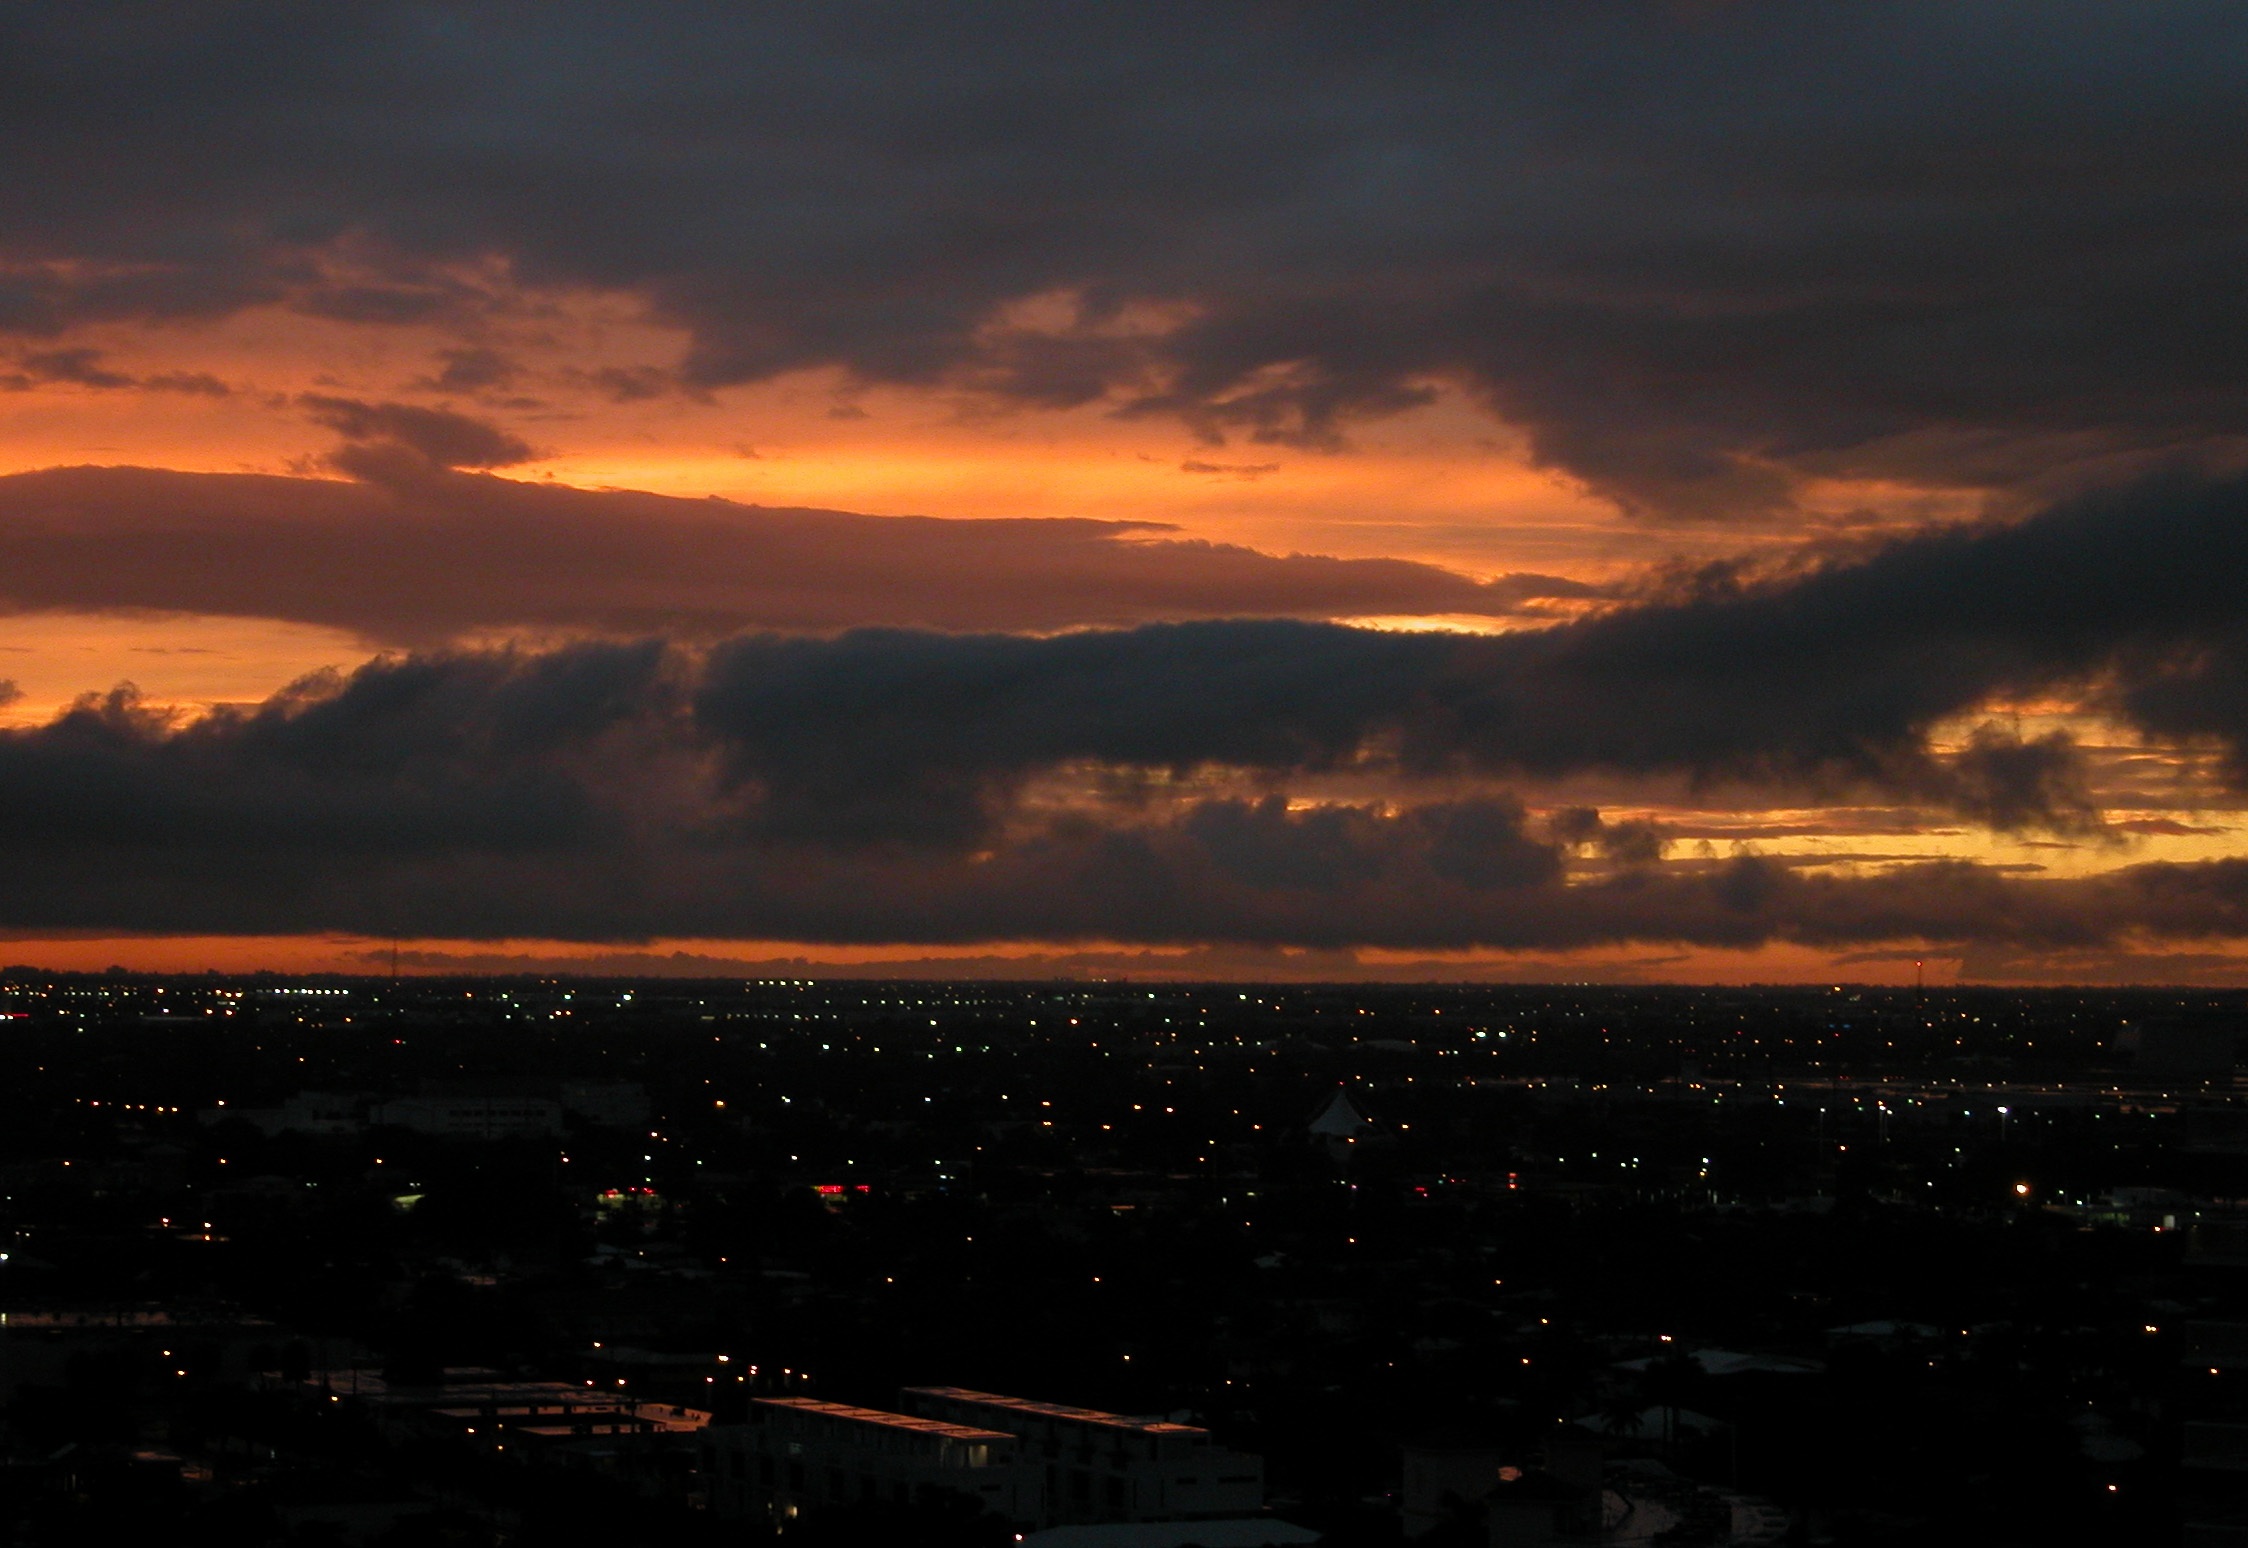
horizon, cloud, sky, sunrise, sunset, morning, dawn, city, atmosphere, dusk, evening, orange, clouds, afterglow, red sky at morning, pompano beach